Jason Calacanis

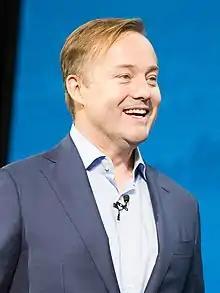
Calacanis in 2018

Jason McCabe Calacanis (born November 28, 1970) is a podcaster, American Internet entrepreneur, angel investor, and author.